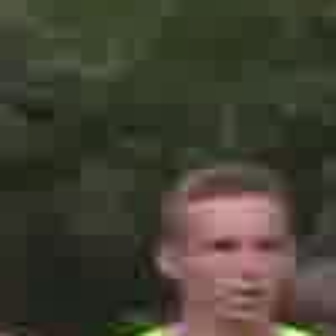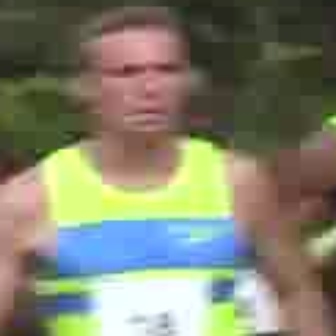
  Please identify the target specified by the bounding box [175,221,276,322] in the first image and locate it in the second image. Return the coordinates in [x_min,y_min,x_max,y_max] format.
Answer: [94,50,177,133]